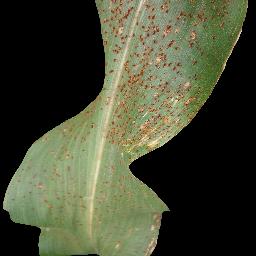
Label: Corn___Common_rust